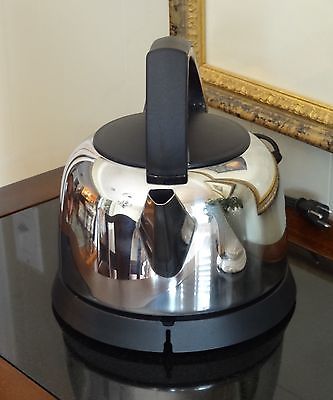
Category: kettle